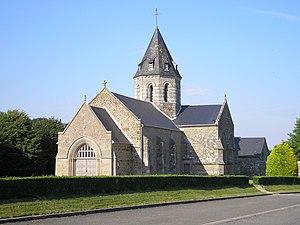
Sainte-Marie-Laumont est une ancienne commune française, située dans le département du Calvados en région Normandie, devenue le 1ᵉʳ janvier 2016 une commune déléguée au sein de la commune nouvelle de Souleuvre en Bocage.
Souleuvre en Bocage est une commune française située dans le département du Calvados en région Normandie, peuplée de 8 839 habitants.
Cette liste regroupe une partie des monuments historiques du Calvados.